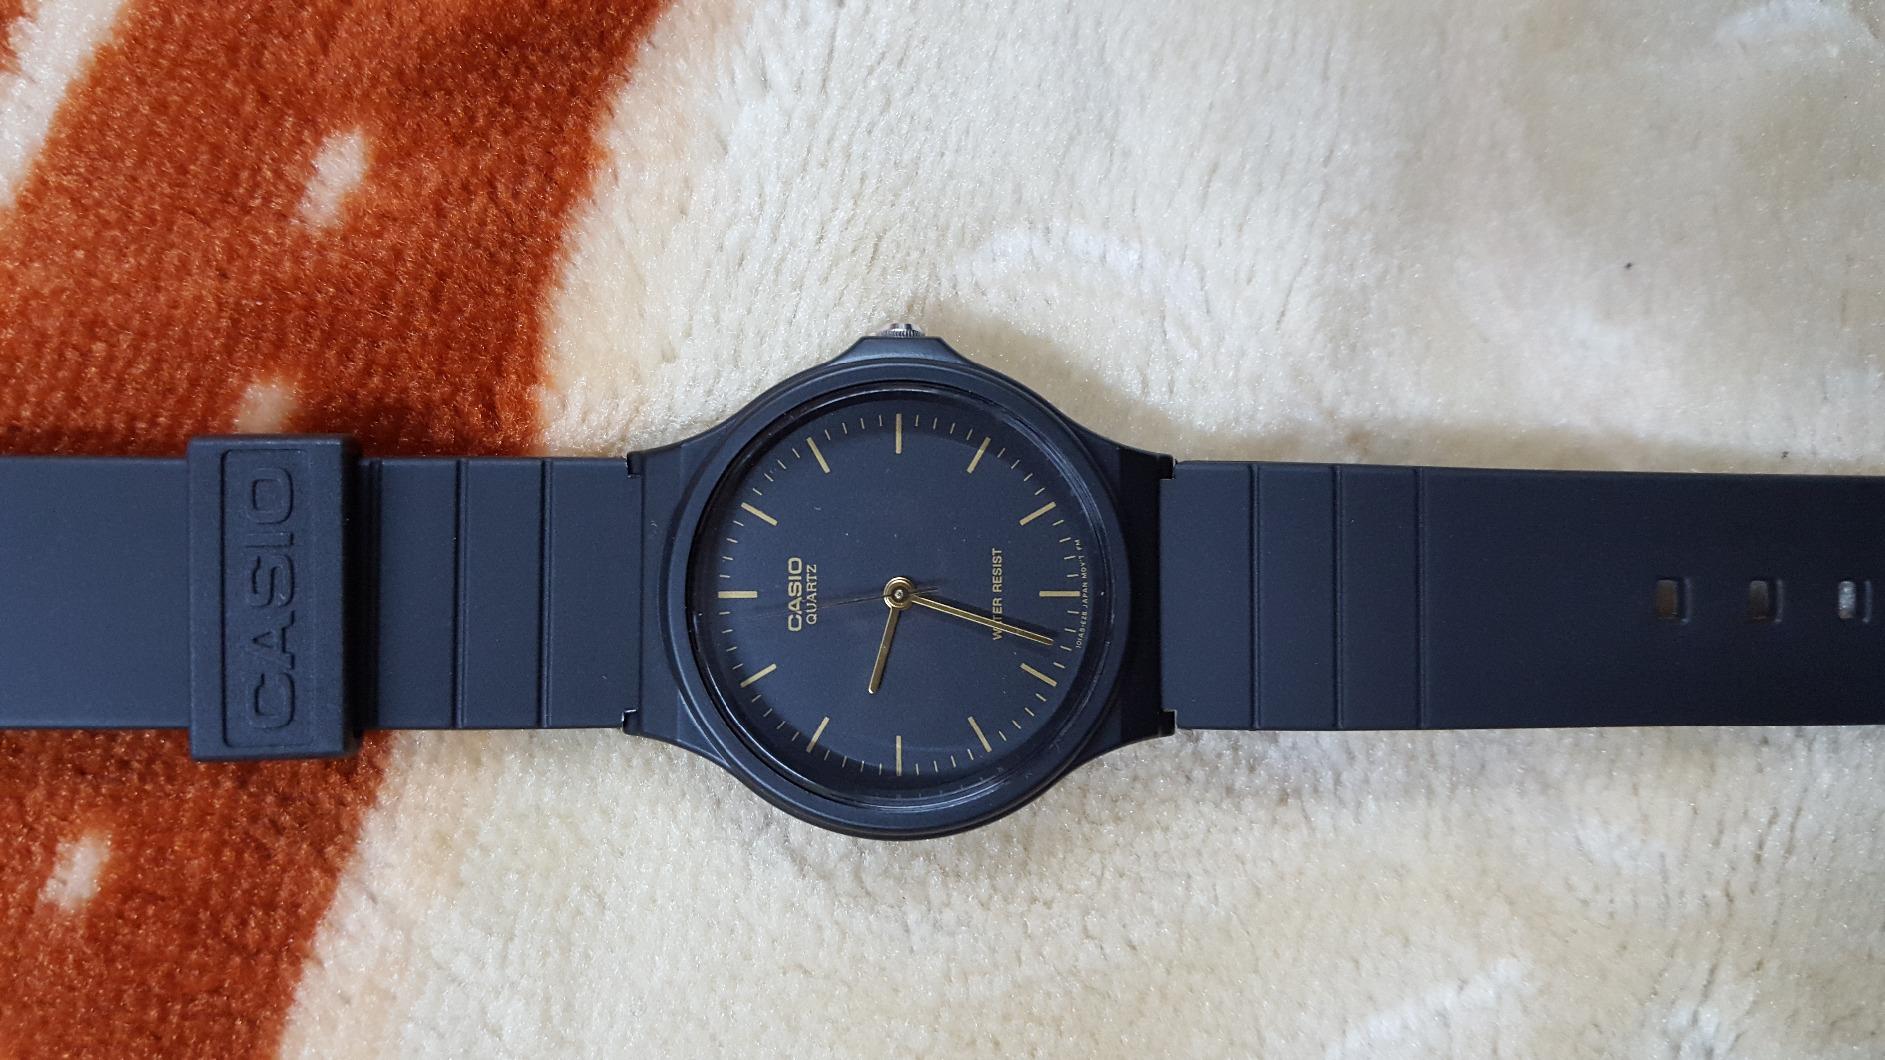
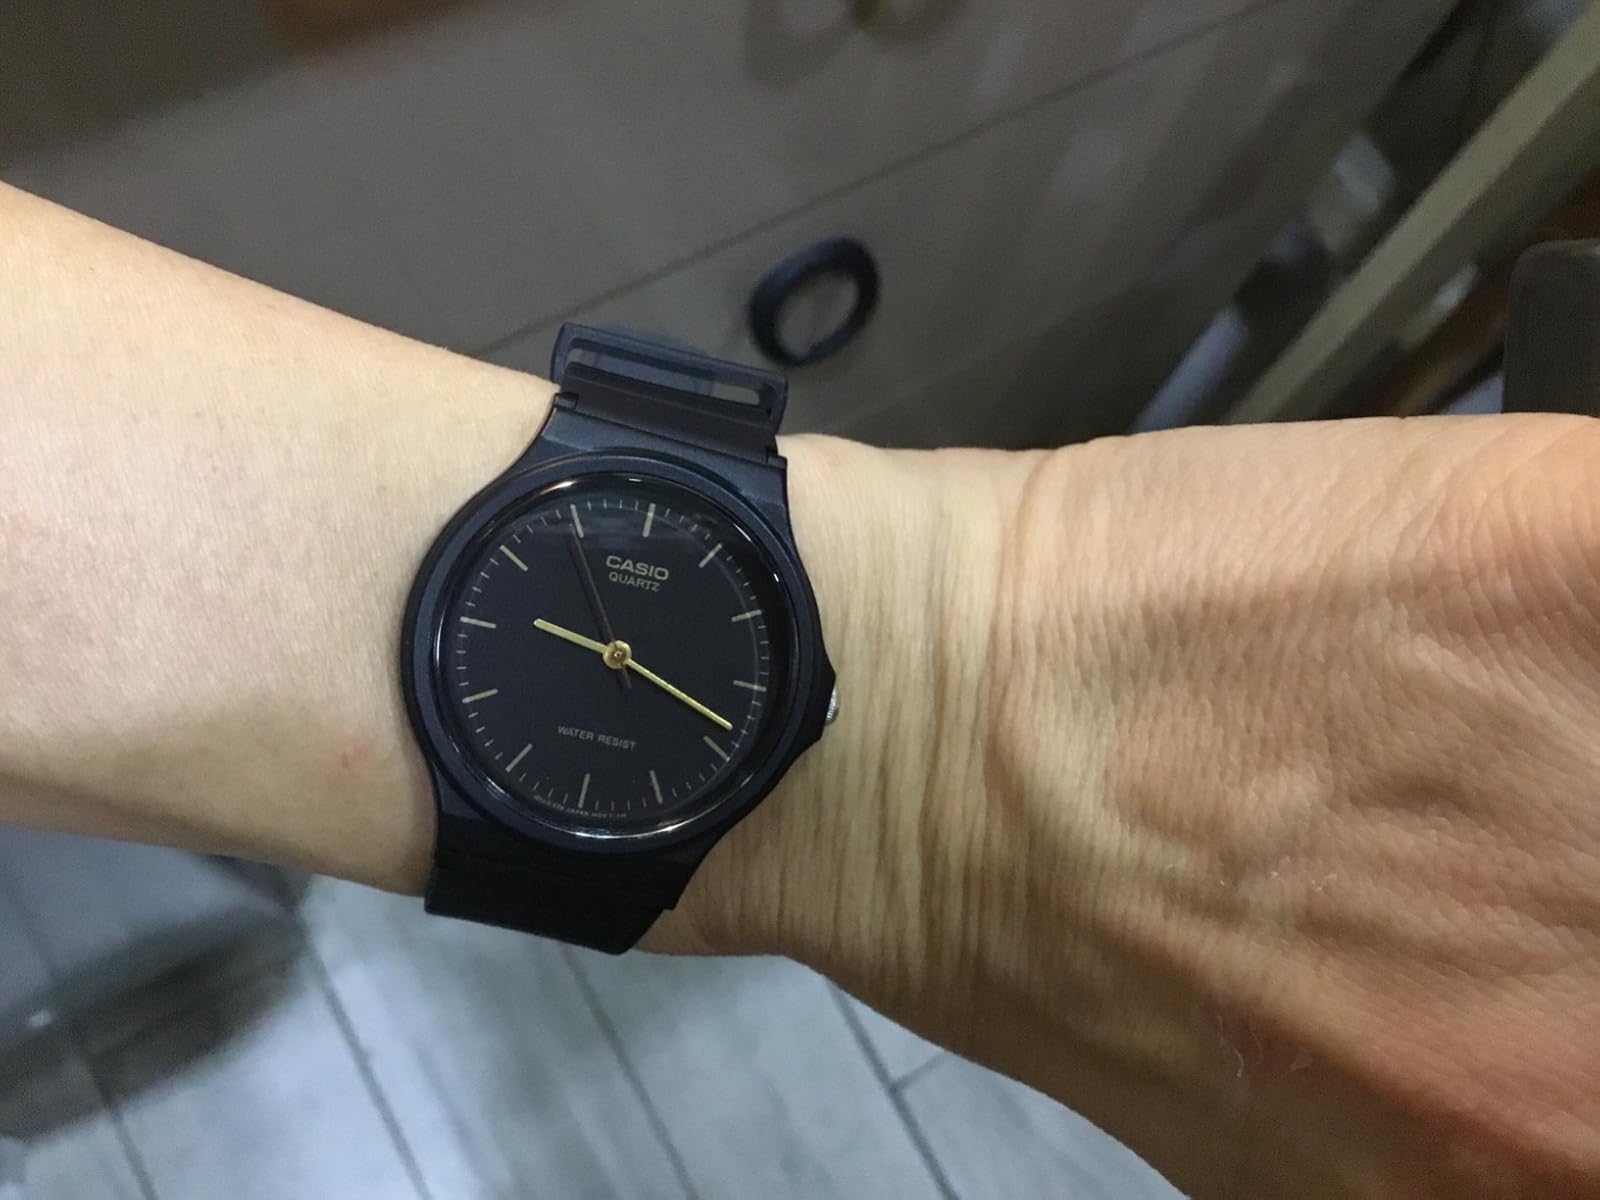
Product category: accessories_watch
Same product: yes